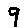
Label: 9